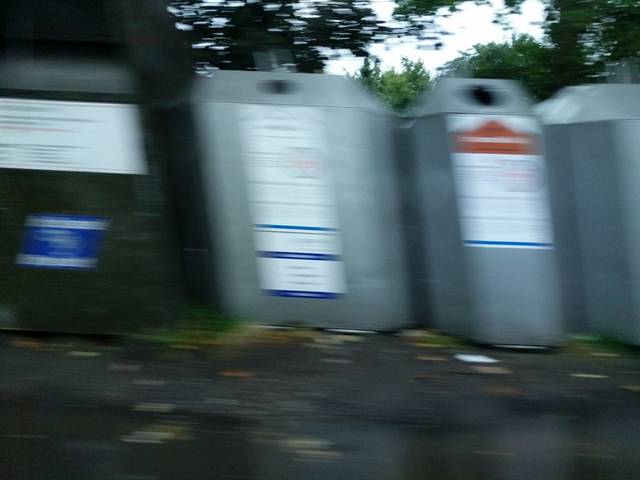
Region: Germany
Coordinates: 51.206, 6.753